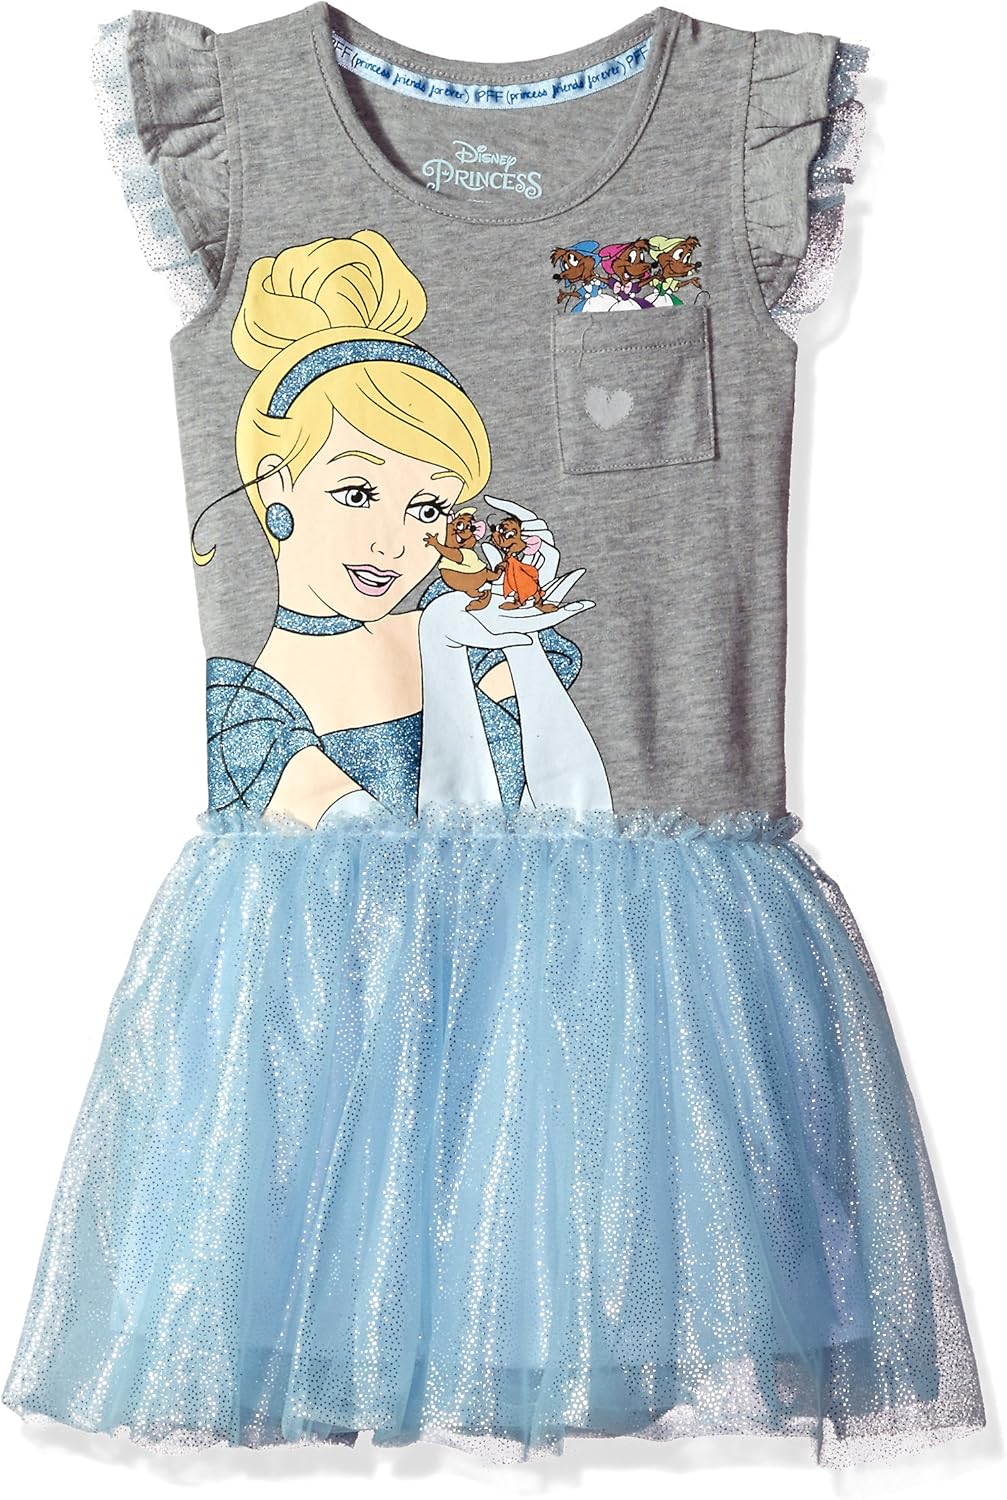
Disney Girls' Cinderella Ruffle and Tulle Dress
Category: AMAZON FASHION
Toddler girls tulle hem and ruffle sleeve dress with Disney princess cinderella
Features: 60% Cotton, 40% Polyester | Imported | Machine Wash | Your little princess will love this feminine tulle dress with ruffles at the sleeve. Featuring Disney princess Cinderella and her special friends, she will love this easy-care style | True to size | Tag less for comfort | Vibrant print | Relaxed fit